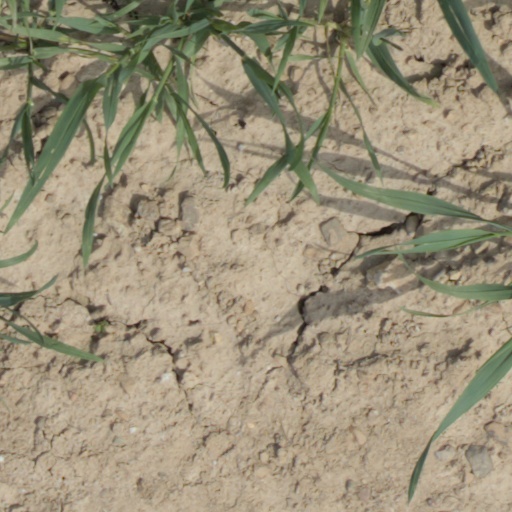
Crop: wheat